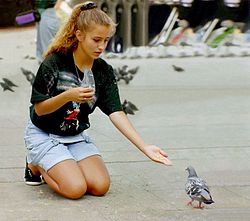
Gender: women